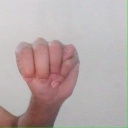
अक्षर: म